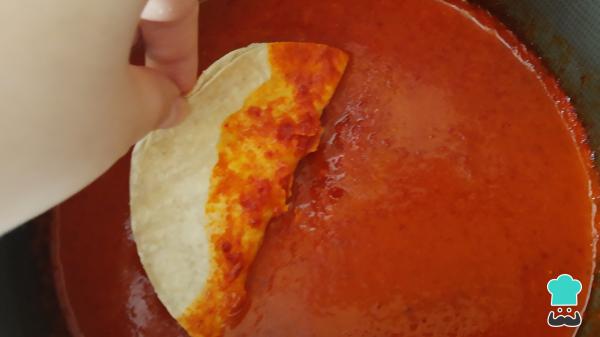
Dobla la tortilla con el relleno y sumérgelas en la salsa de chile, puede ser solo la mitad o completamente. La salsa debe estar caliente para que al momento de pasarlo la canasta o la olla empiece a generar vapor.